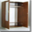
Label: wardrobe